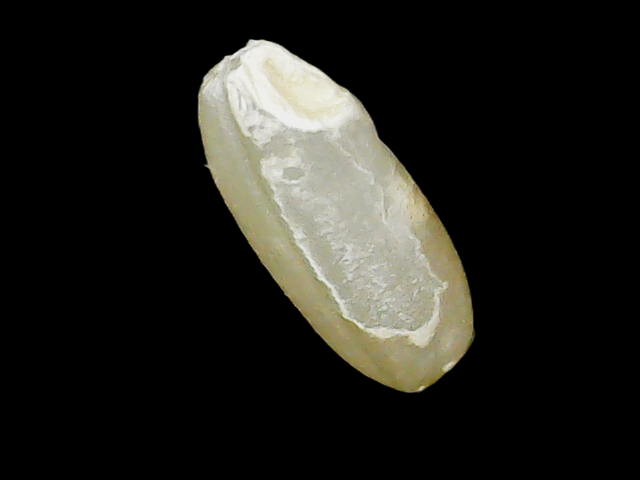
Rice variety: Binadhan24